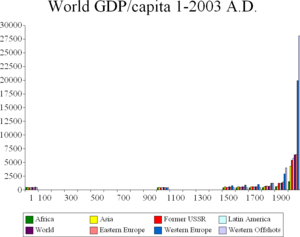
Den industrielle revolution / Årsager
Det gennemsnitlige bruttonationalprodukt pr. indbygger ændrede sig ikke meget i de enkelte regioner i en stor del af menneskets historie frem til den industrielle revolution. De blanke områder betyder, at der ikke foreligger data, ikke at der var tale om et lavt niveau. Der er data for år 1, 1000, 1500, 1600, 1700, 1820, 1900 og 2003.
Den industrielle revolution var en periode fra omkring 1760 til et tidspunkt mellem 1820 og 1840, hvor store ændringer inden for landbrug, masseproduktion, minedrift og transport havde en dybtgående betydning for socioøkonomiske og kulturelle forhold i Storbritannien. Ændringerne spredte sig senere til hele Europa, Nordamerika og til sidst til resten af verden. Den industrielle revolution udgjorde et vendepunkt for menneskehedens samfund; Næsten alle aspekter af dagligdagen blev med tiden påvirket på den ene eller anden måde.